Iconostasis

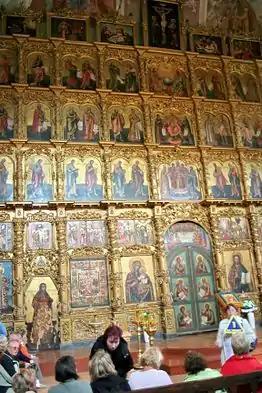
A six-row iconostasis at Uglich Cathedral in Russia. North Deacon's Door (left) and holy doors (right).

Archaeological evidence from the St. John of Stoudios monastery in Constantinople suggests that the iconostasis evolved from the early templon. A basilica dedicated to John the Baptist was built in 463 AD. In it the chancel barrier surrounded the altar in a π shape, with one large door facing the nave and two smaller doors on the other sides. Twelve piers held chancel slabs of about in length. The height of the slabs is not known. The chancel barrier was not merely a low parapet (a short wall); remains of colonnettes have been found, suggesting that the barrier carried an architrave on top of the columns.